Cassini–Huygens

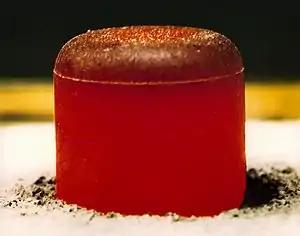
A glowing-hot plutonium pellet that is the power source of the probe's radioisotope thermoelectric generator

To gain momentum while already in flight, the trajectory of the "Cassini" mission included several gravitational slingshot maneuvers: two fly-by passes of Venus, one more of the Earth, and then one of the planet Jupiter. The terrestrial flyby was the final instance when the probe posed any conceivable danger to human beings. The maneuver was successful, with "Cassini" passing by above the Earth on August 18, 1999.